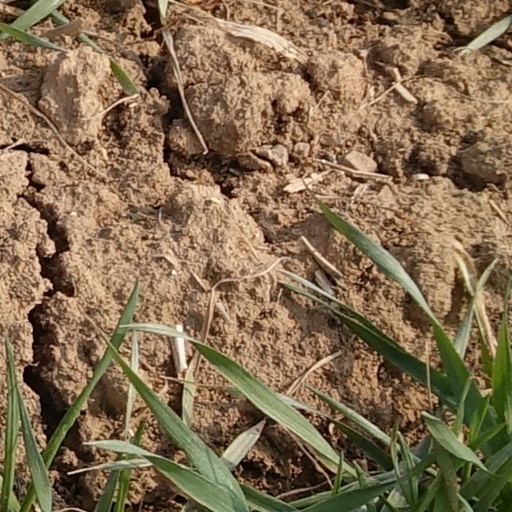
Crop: wheat